Tarchia

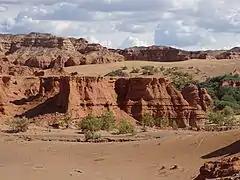
Barun Goyot Formation in Mongolia

In 1970, a Polish-Mongolian expedition discovered an ankylosaurian skull near Khulsan. In 1977, Teresa Maryańska named and described the type species "Tarchia kielanae". The generic name is derived from Mongolian тархи ("tarkhi", "brain") and Latin "~ia", in reference to a brain size presumed larger than that of the related form "Saichania". The specific name honours Professor Zofia Kielan-Jaworowska, the leader of the expedition.